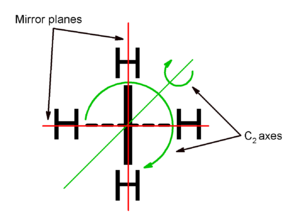
Le propadiène ou allène est le premier représentant des allènes, à savoir les hydrocarbures présentant deux doubles liaisons C=C directement enchaînées. Sa formule brute est : C₃H₄.